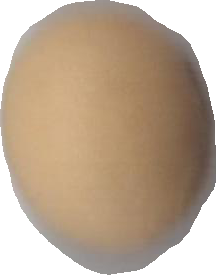
Variety: Dega